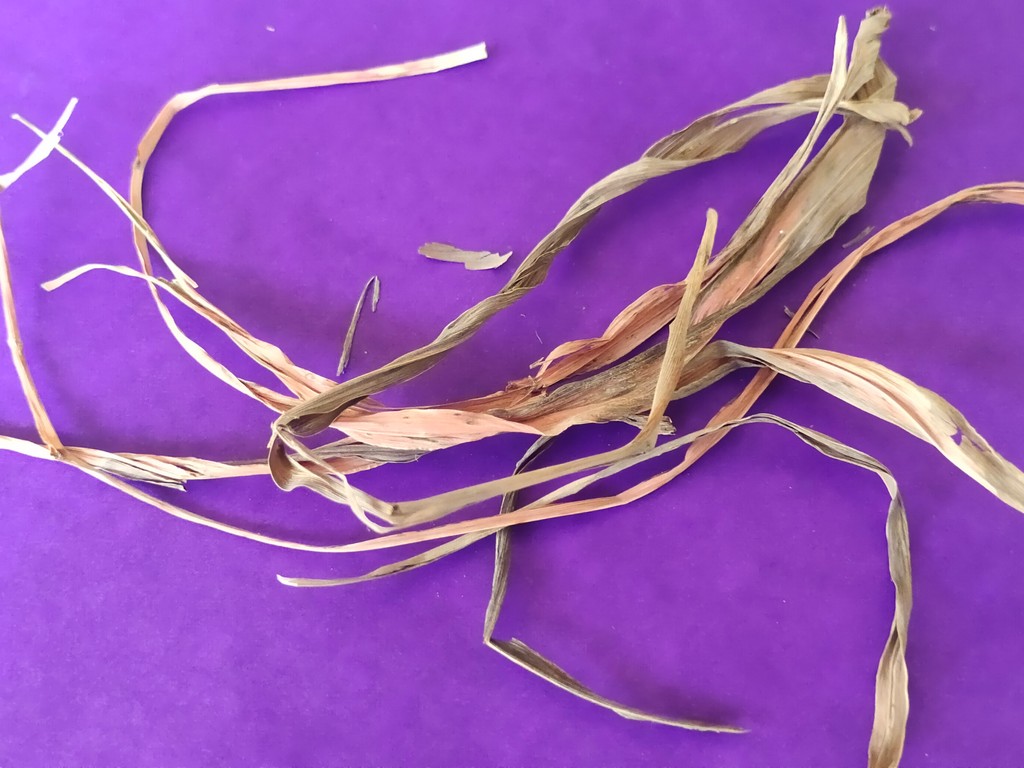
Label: Dried